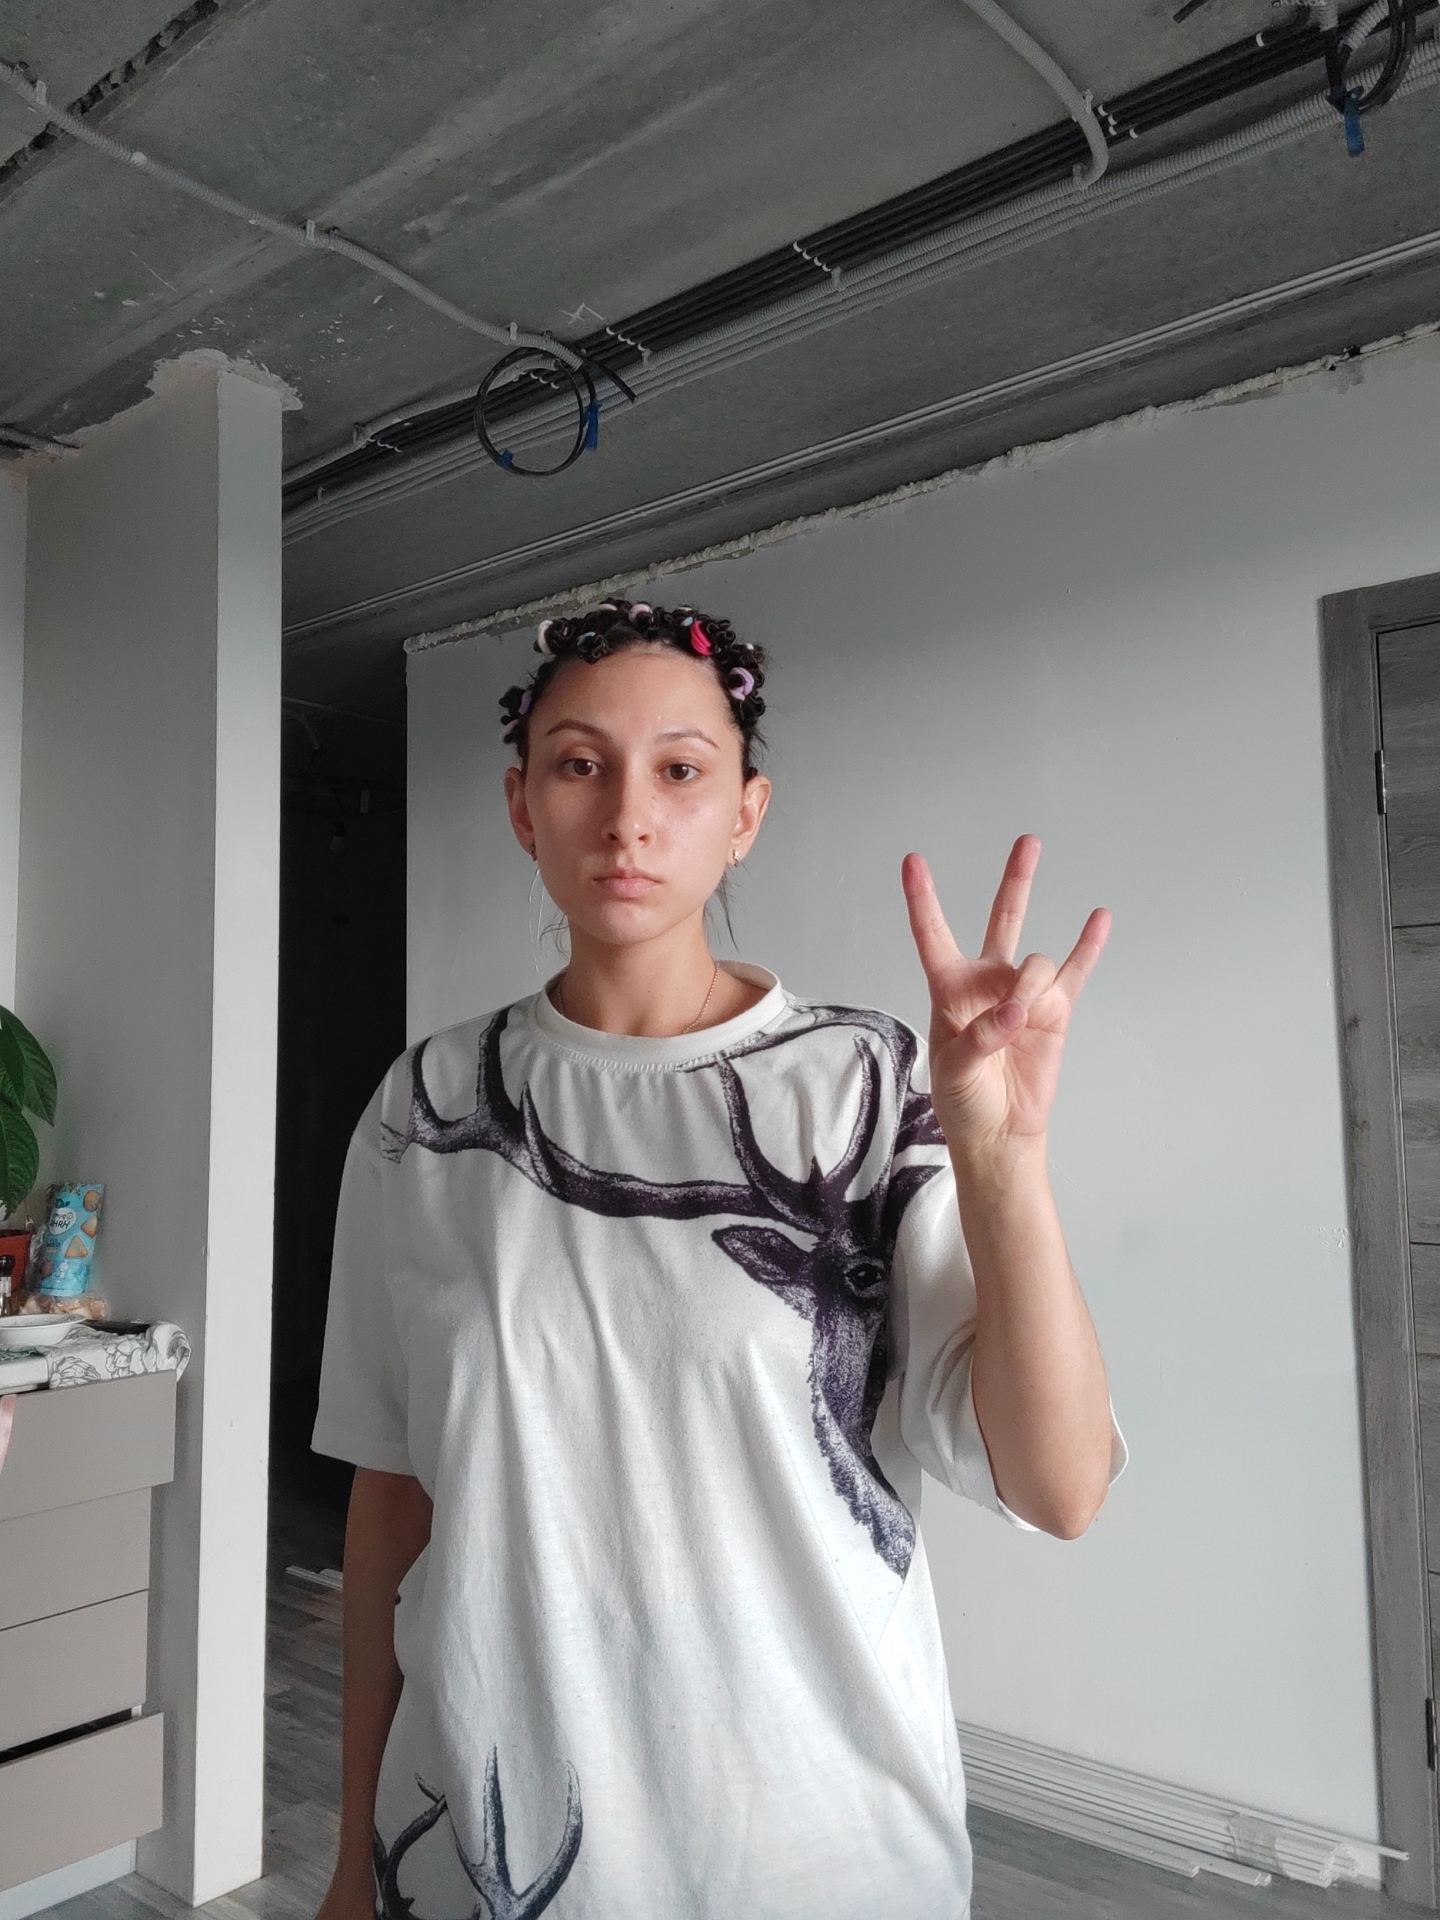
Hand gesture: three3